Steve Campbell (American football)

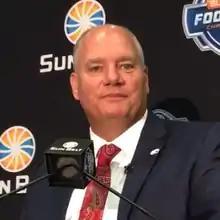
Campbell at 2018 Sun Belt Media Day

Steve Campbell (born April 11, 1966) is an American football coach and former player. He currently serves as the offensive line and tight ends coach at UMS-Wright Preparatory School in Mobile, Alabama. Campbell was the head football coach at the University of South Alabama from 2018 to 2020. Campbell has previously served as head football coach at Southwest Mississippi Community College from 1997 to 1998, Delta State University from 1999 to 2001, Mississippi Gulf Coast Community College from 2004 to 2013 and the University of Central Arkansas from 2014 until 2017.